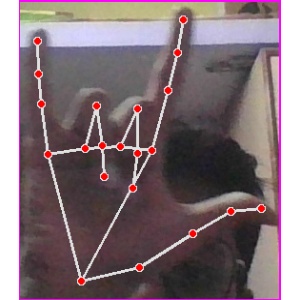
अक्षर: व